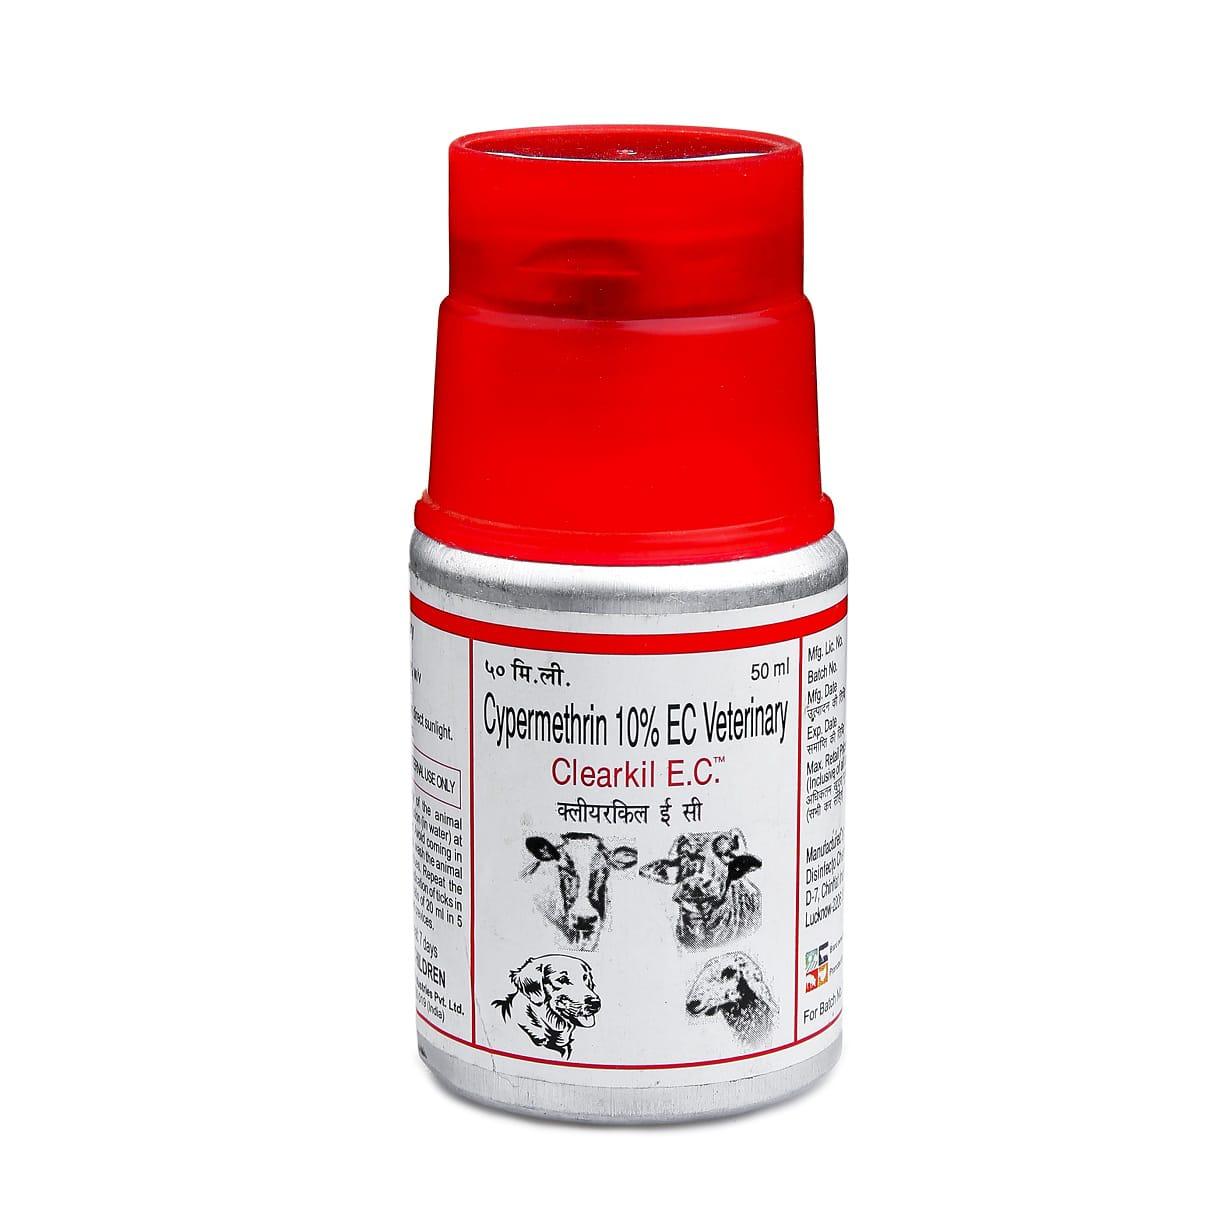
Dawa ya mifugo iliyowekwa kwenye chupa lenye mfuniko mwekundu, ikiwa na chata yenye picha za mifugo na maelezo ya kumsaidia mfugaji namna ya kuitumia ili isilete madhara.